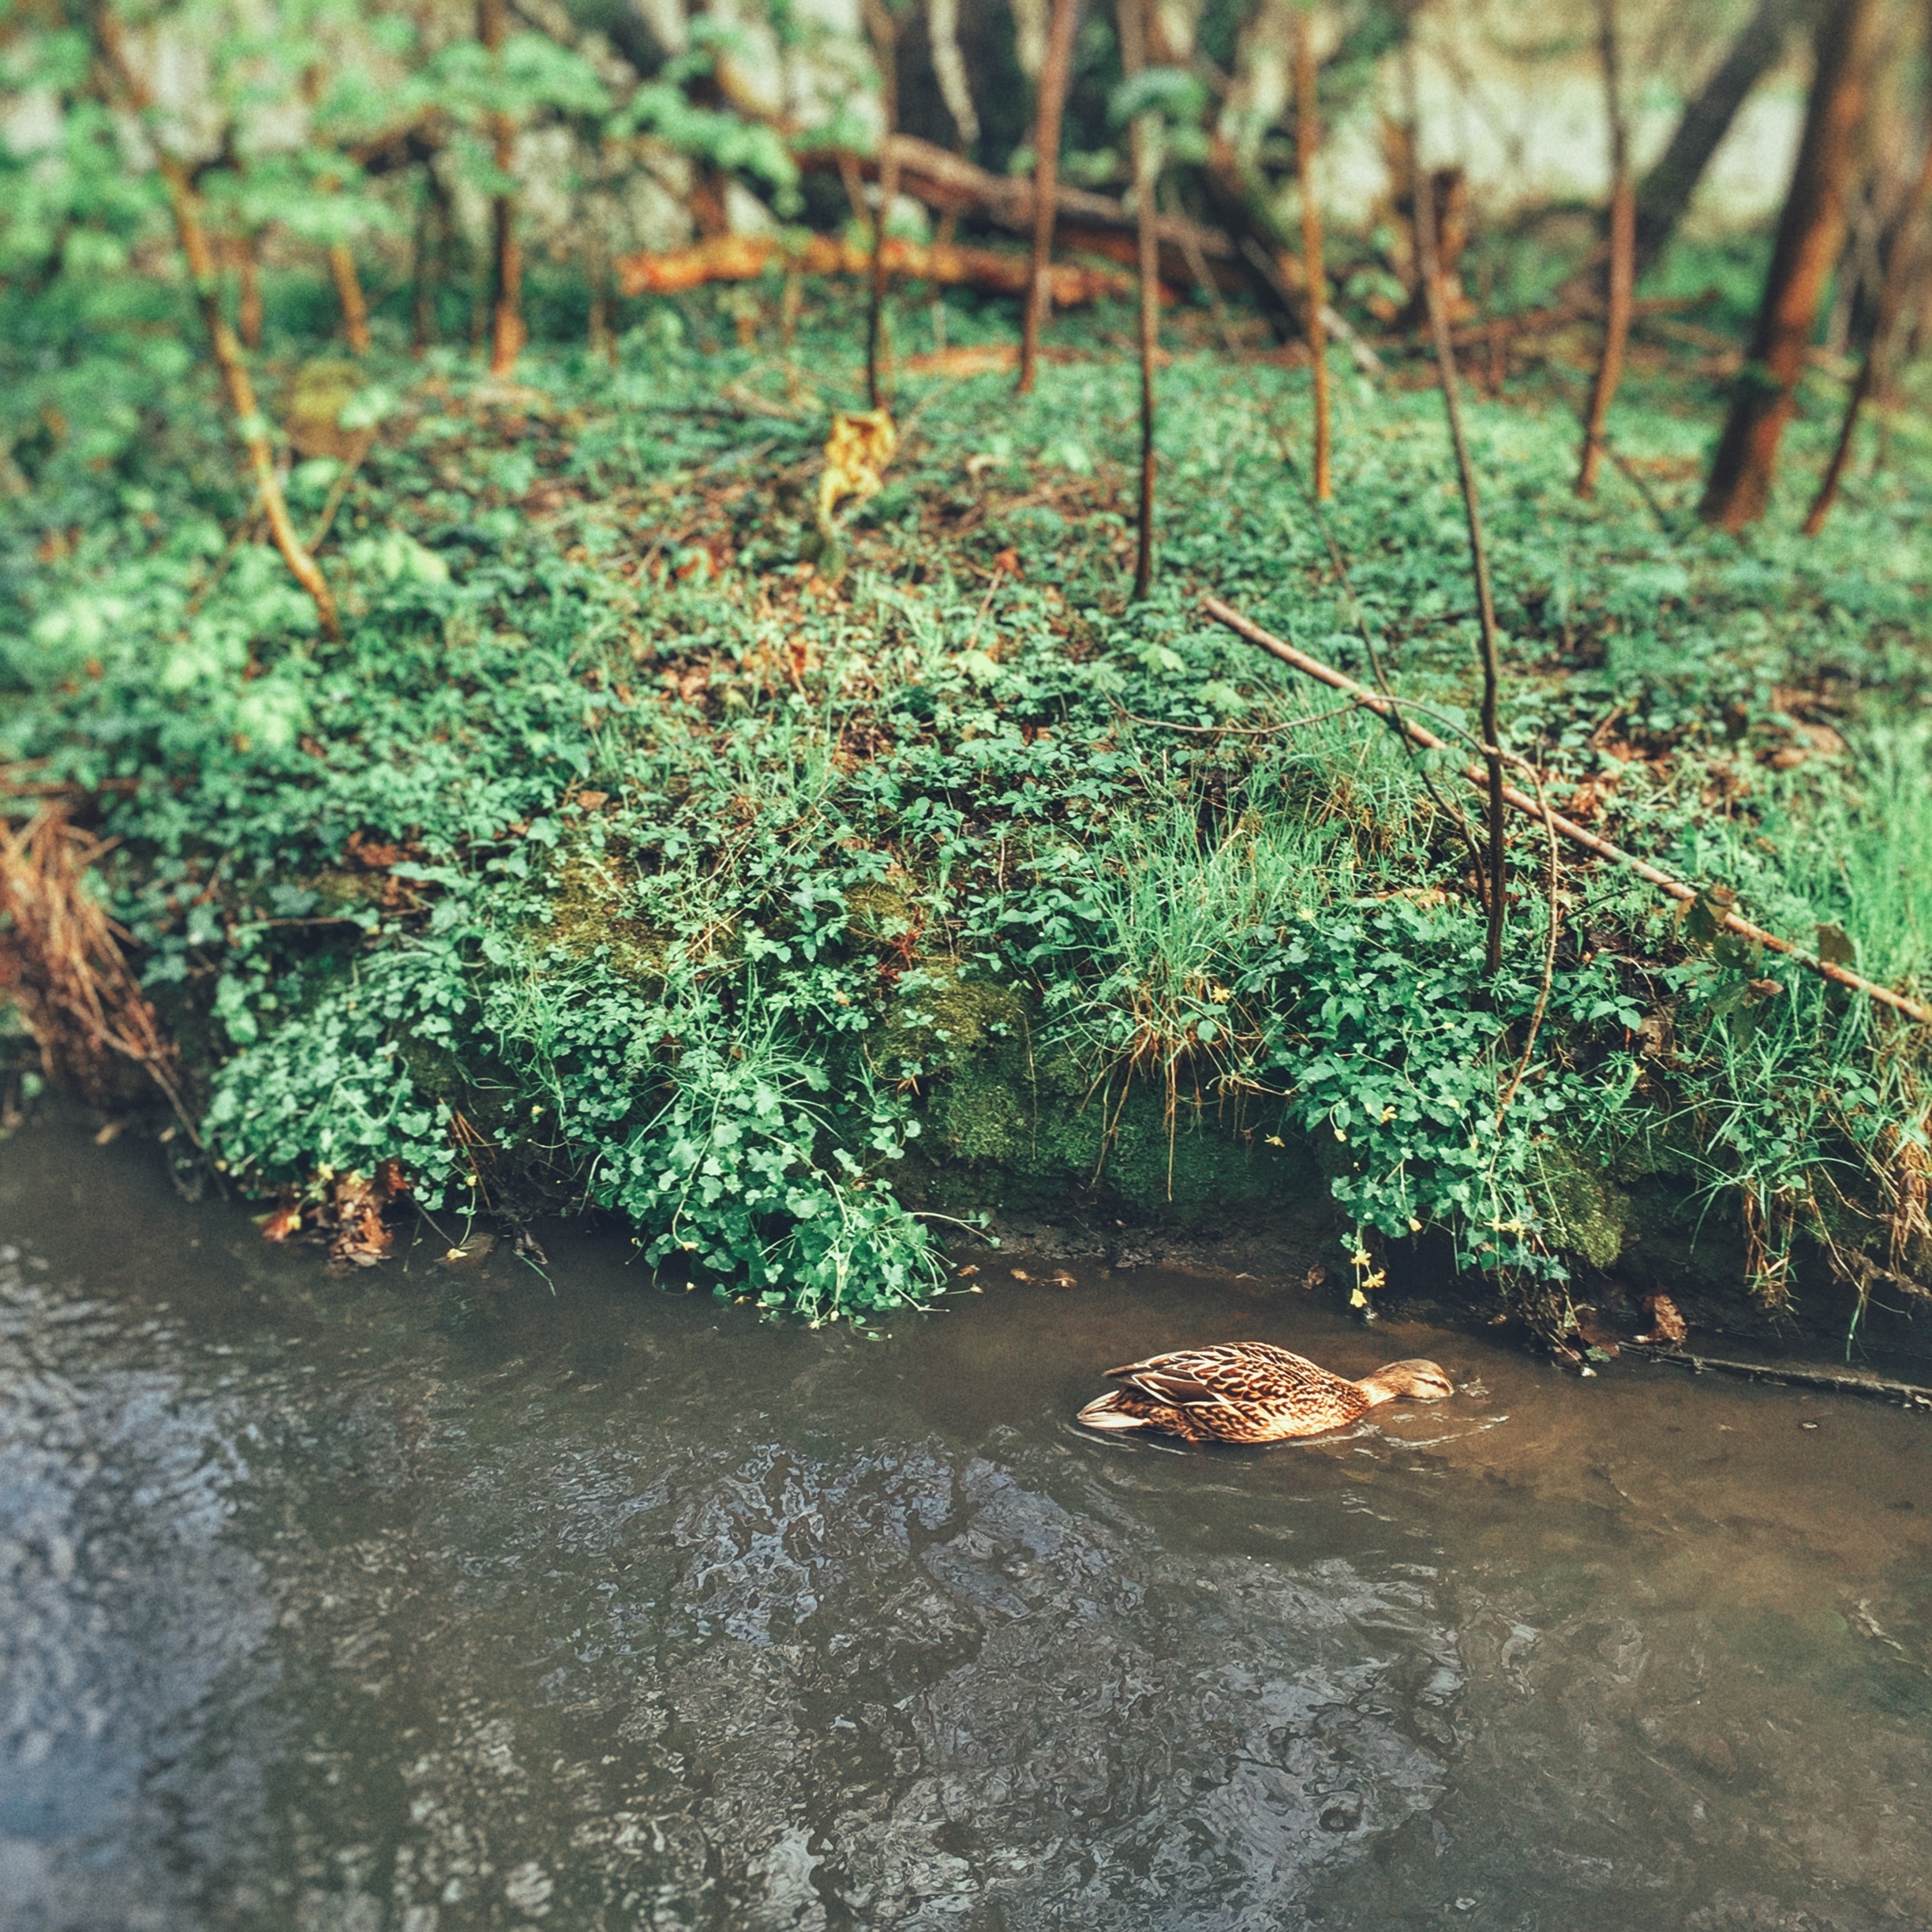
tree, water, nature, forest, plant, leaf, flower, river, pond, wildlife, stream, green, jungle, autumn, botany, garden, flora, vegetation, shrub, rainforest, wetland, woodland, habitat, natural environment